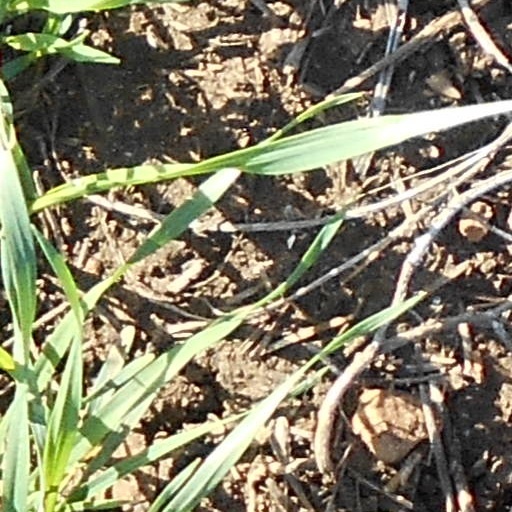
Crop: wheat